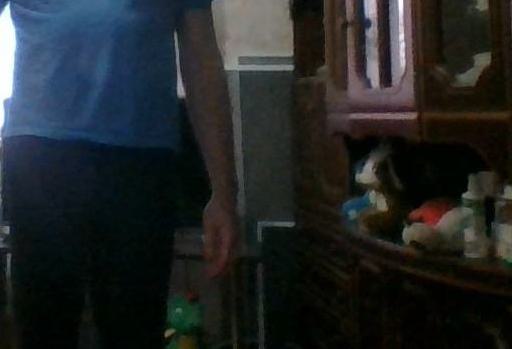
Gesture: no_gesture